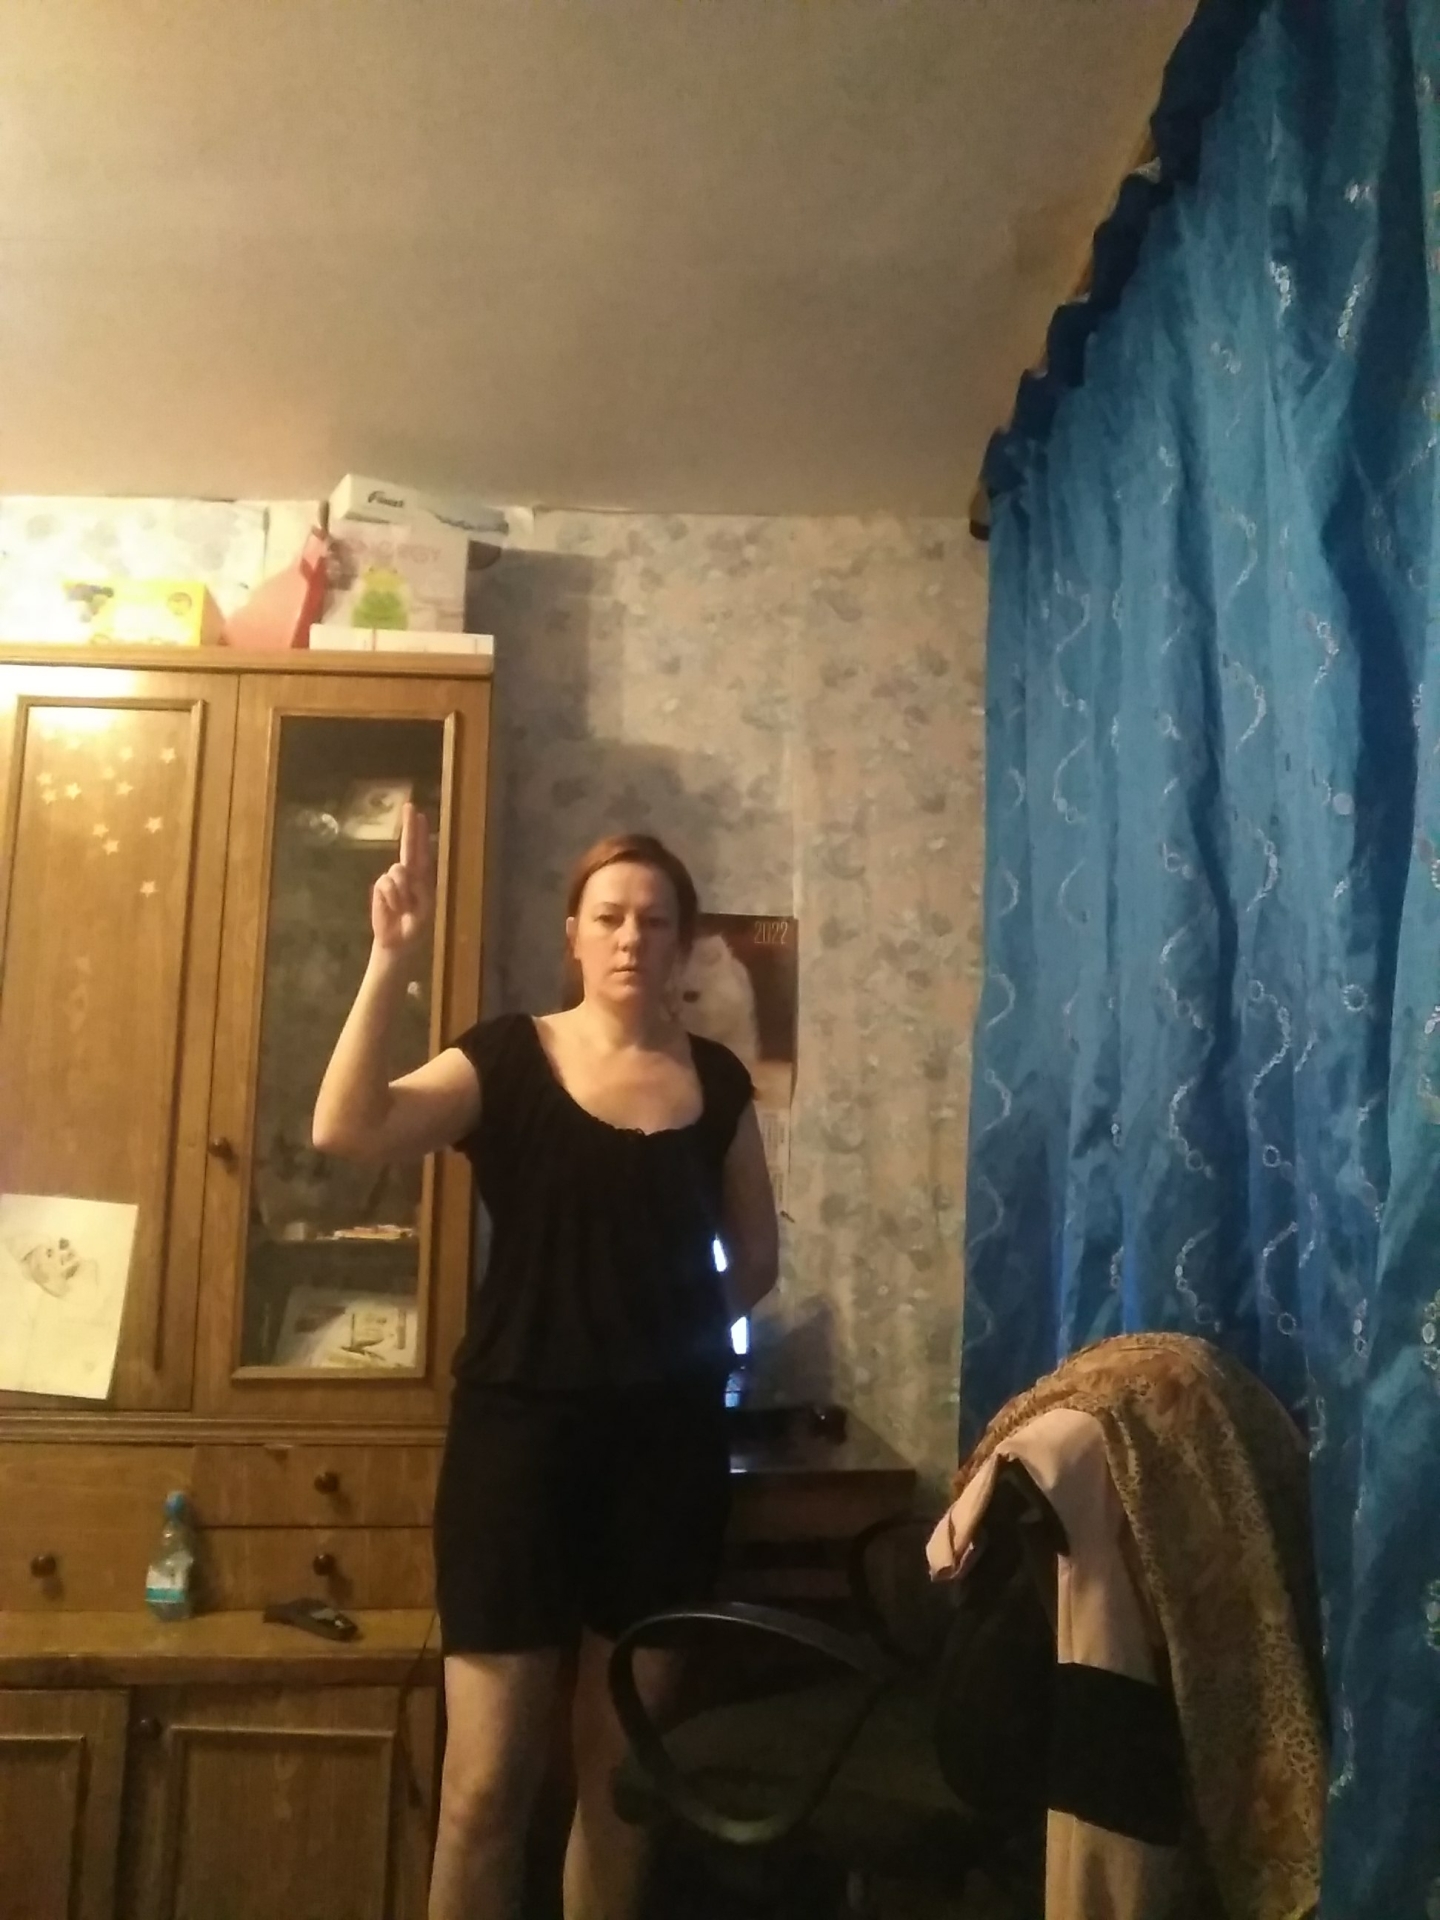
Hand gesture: two_up